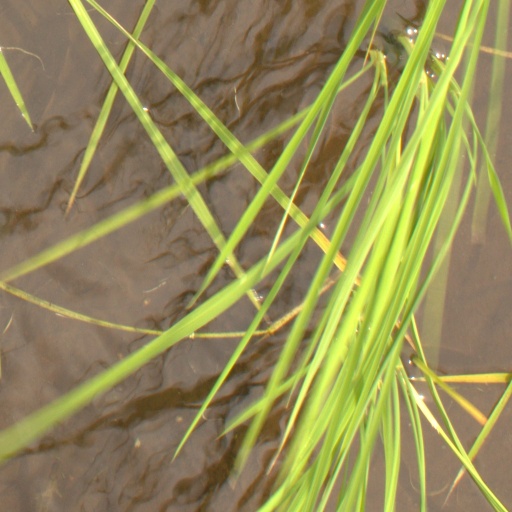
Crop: rice